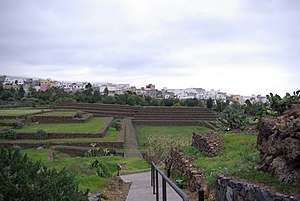
Pyramiderne ved Güímar
Pyramiderne ved Güímar består af seks pyramider i byen Güímar på Tenerife. De trappe-formede pyramider har rektangulære baser.